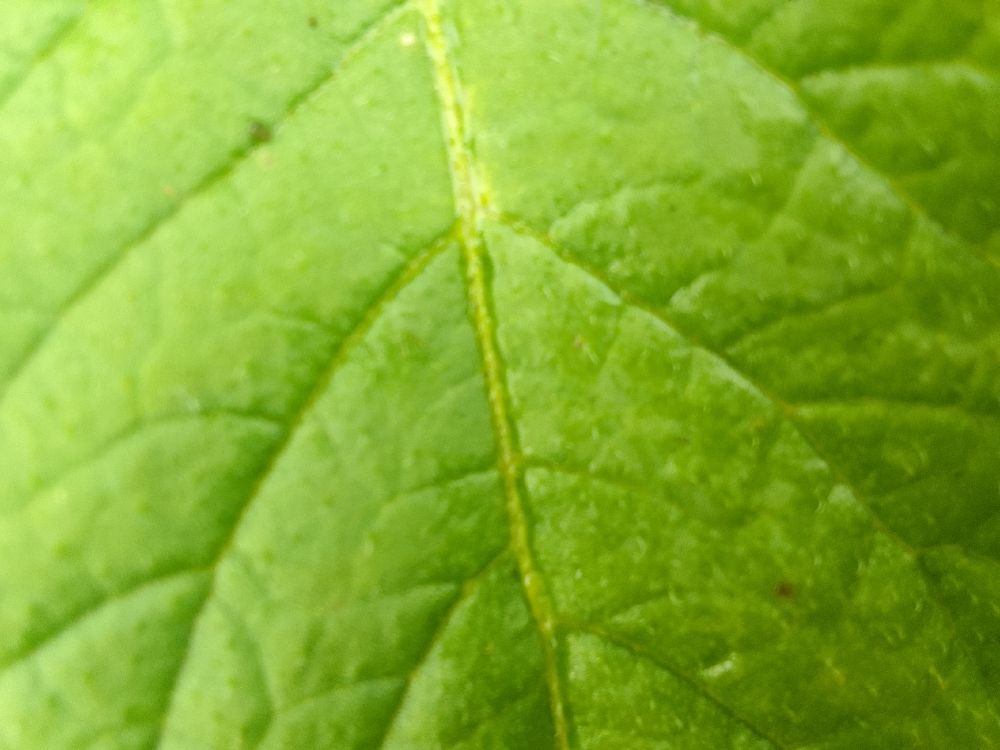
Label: Healthy